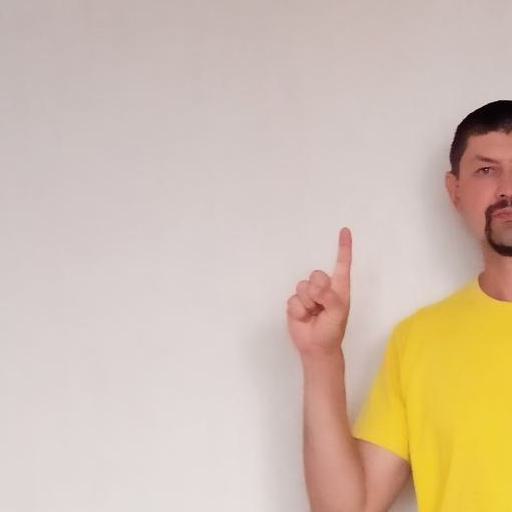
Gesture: one